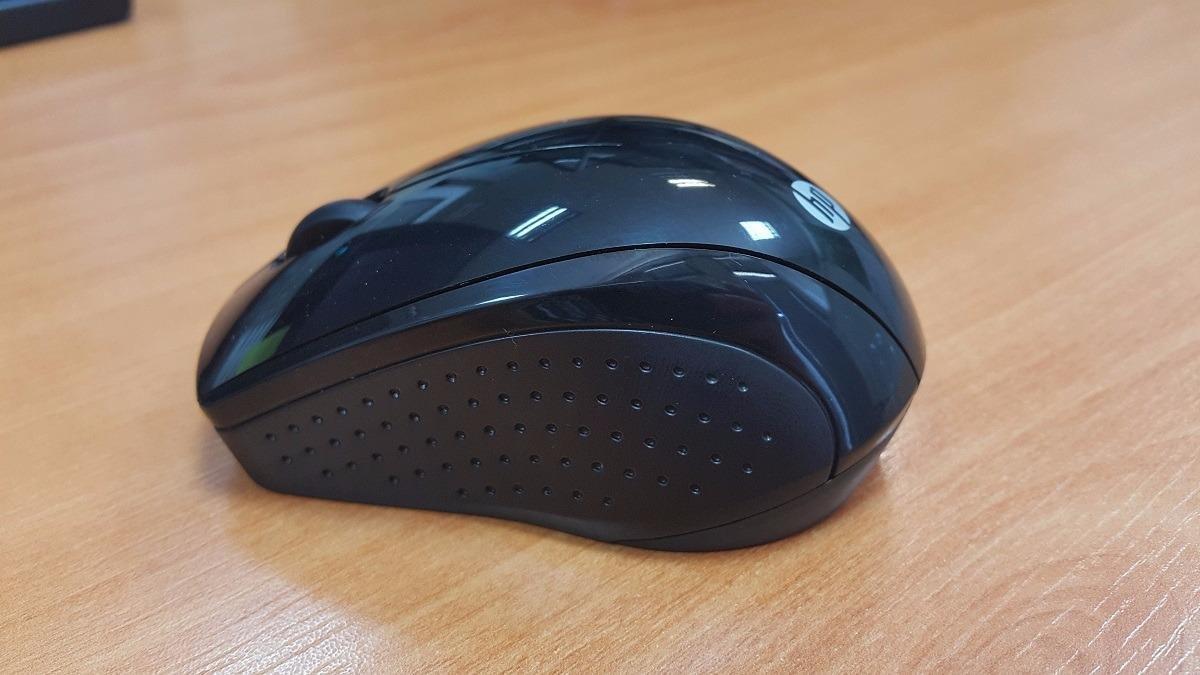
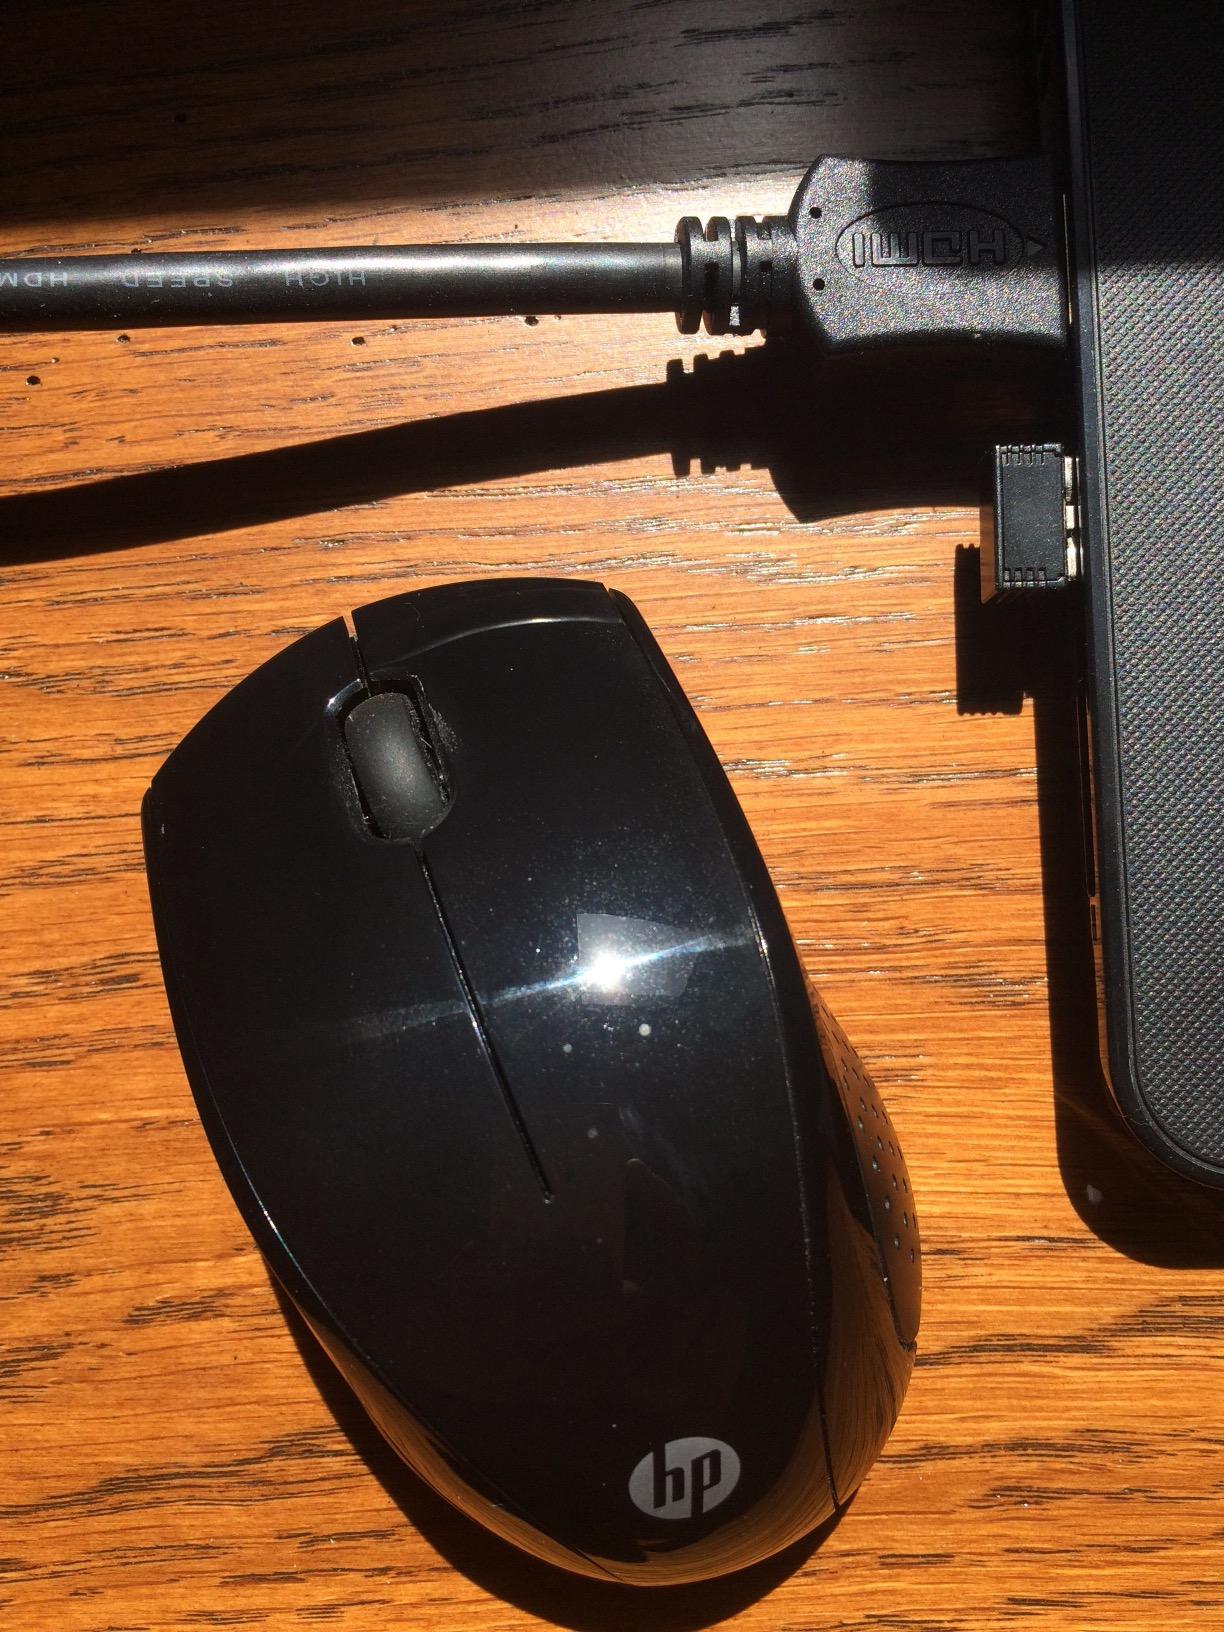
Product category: mouse
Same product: yes